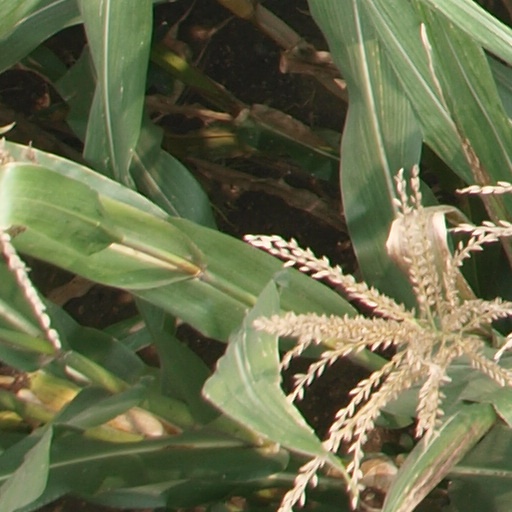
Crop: maize; corn